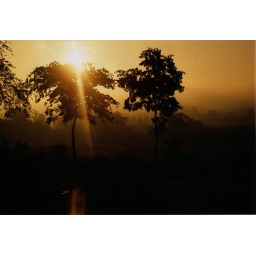
out my bedroom window 5am. Photo by Tink